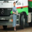
Label: truck